Mass media in the Netherlands

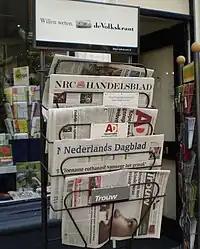
Newspaper rack in Nijmegen

All newspapers are privately owned. They were historically linked to the pillarisation system, with some titles having strong links to labour unions or political parties. These ties have all been severed now. Two companies play a large role: Medialaan - De Persgroep Publishing, which owns several newspapers; and Telegraaf Media Groep, which owns De Telegraaf (the largest paper) and Sp!ts, a free newspaper.